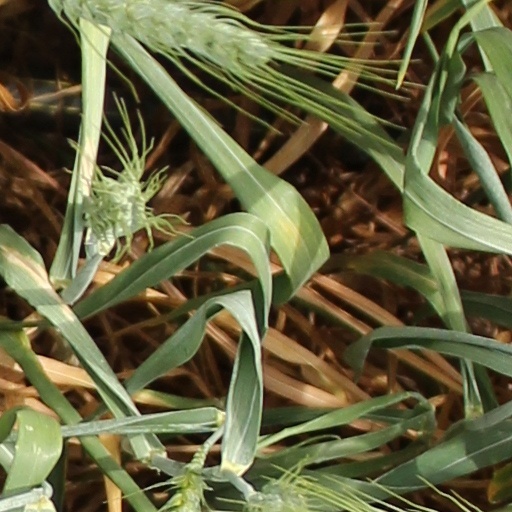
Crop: wheat